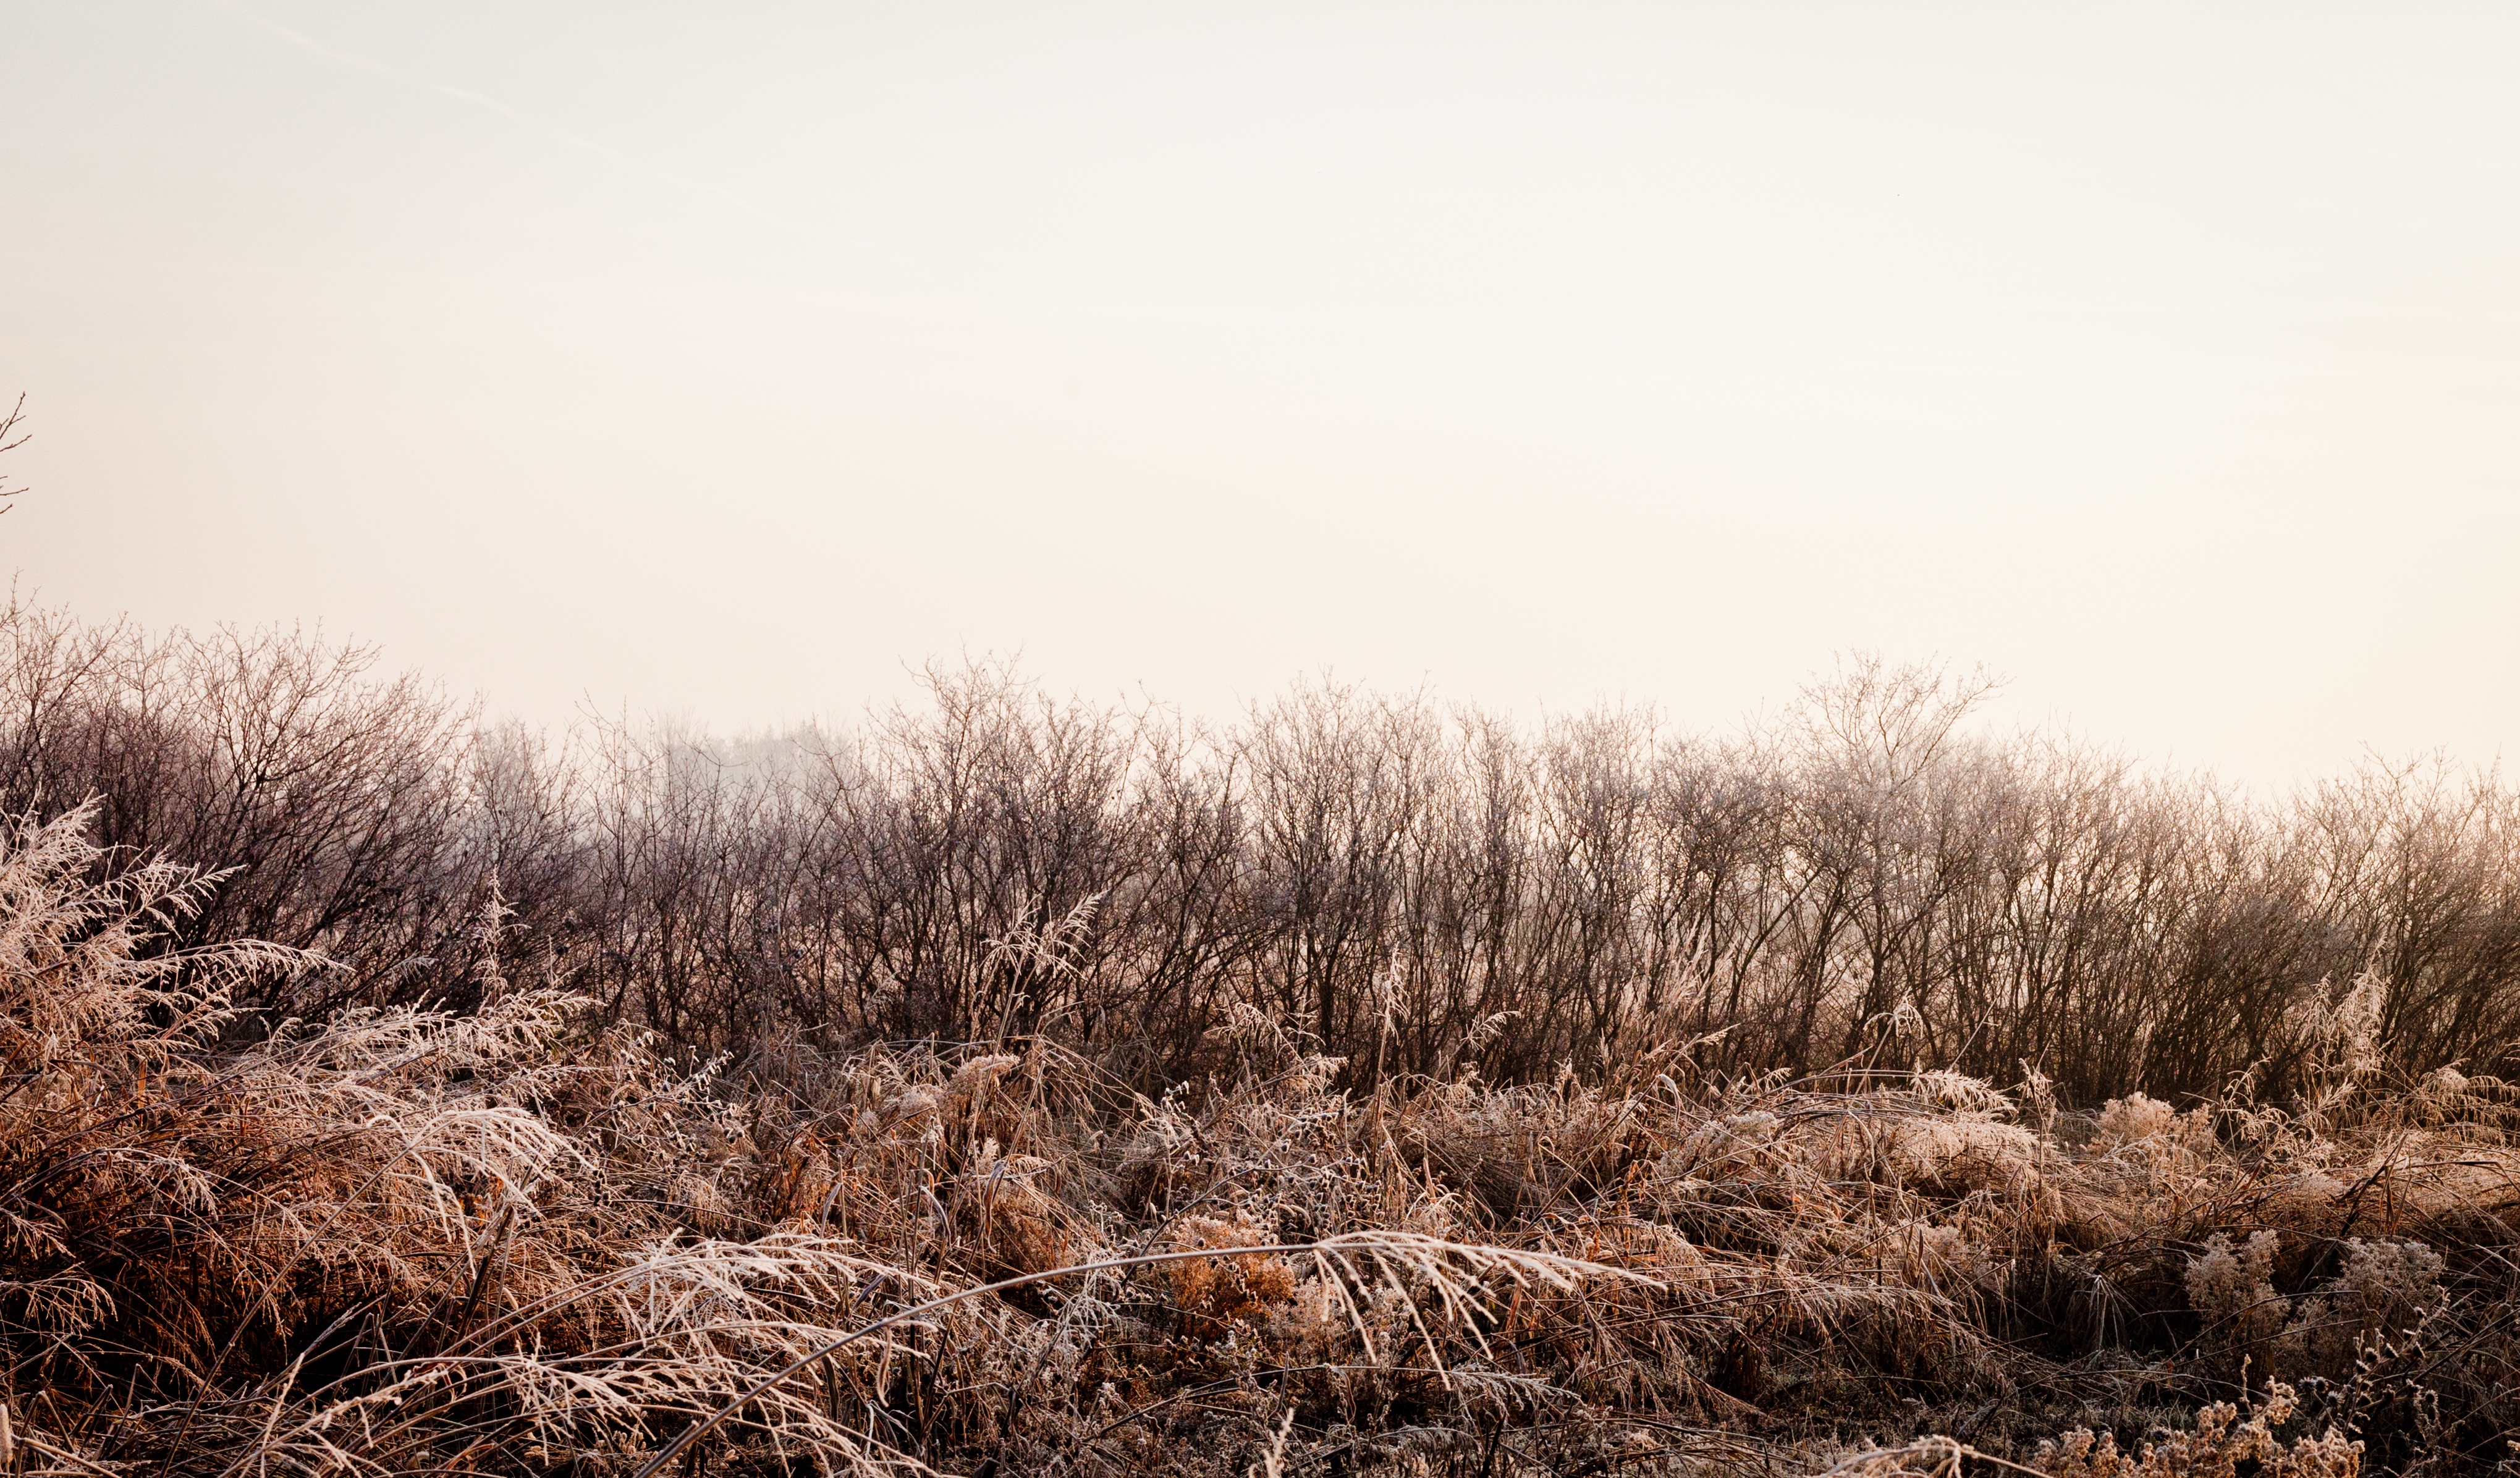
landscape, tree, nature, forest, grass, horizon, marsh, wilderness, winter, plant, field, prairie, sunlight, morning, frost, autumn, season, grassland, wetland, habitat, ecosystem, rural area, natural environment, atmospheric phenomenon, grass family, woody plant, phragmites